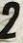
Number: 2